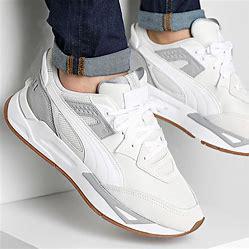
Brand: Puma
Model: Mirage Sport